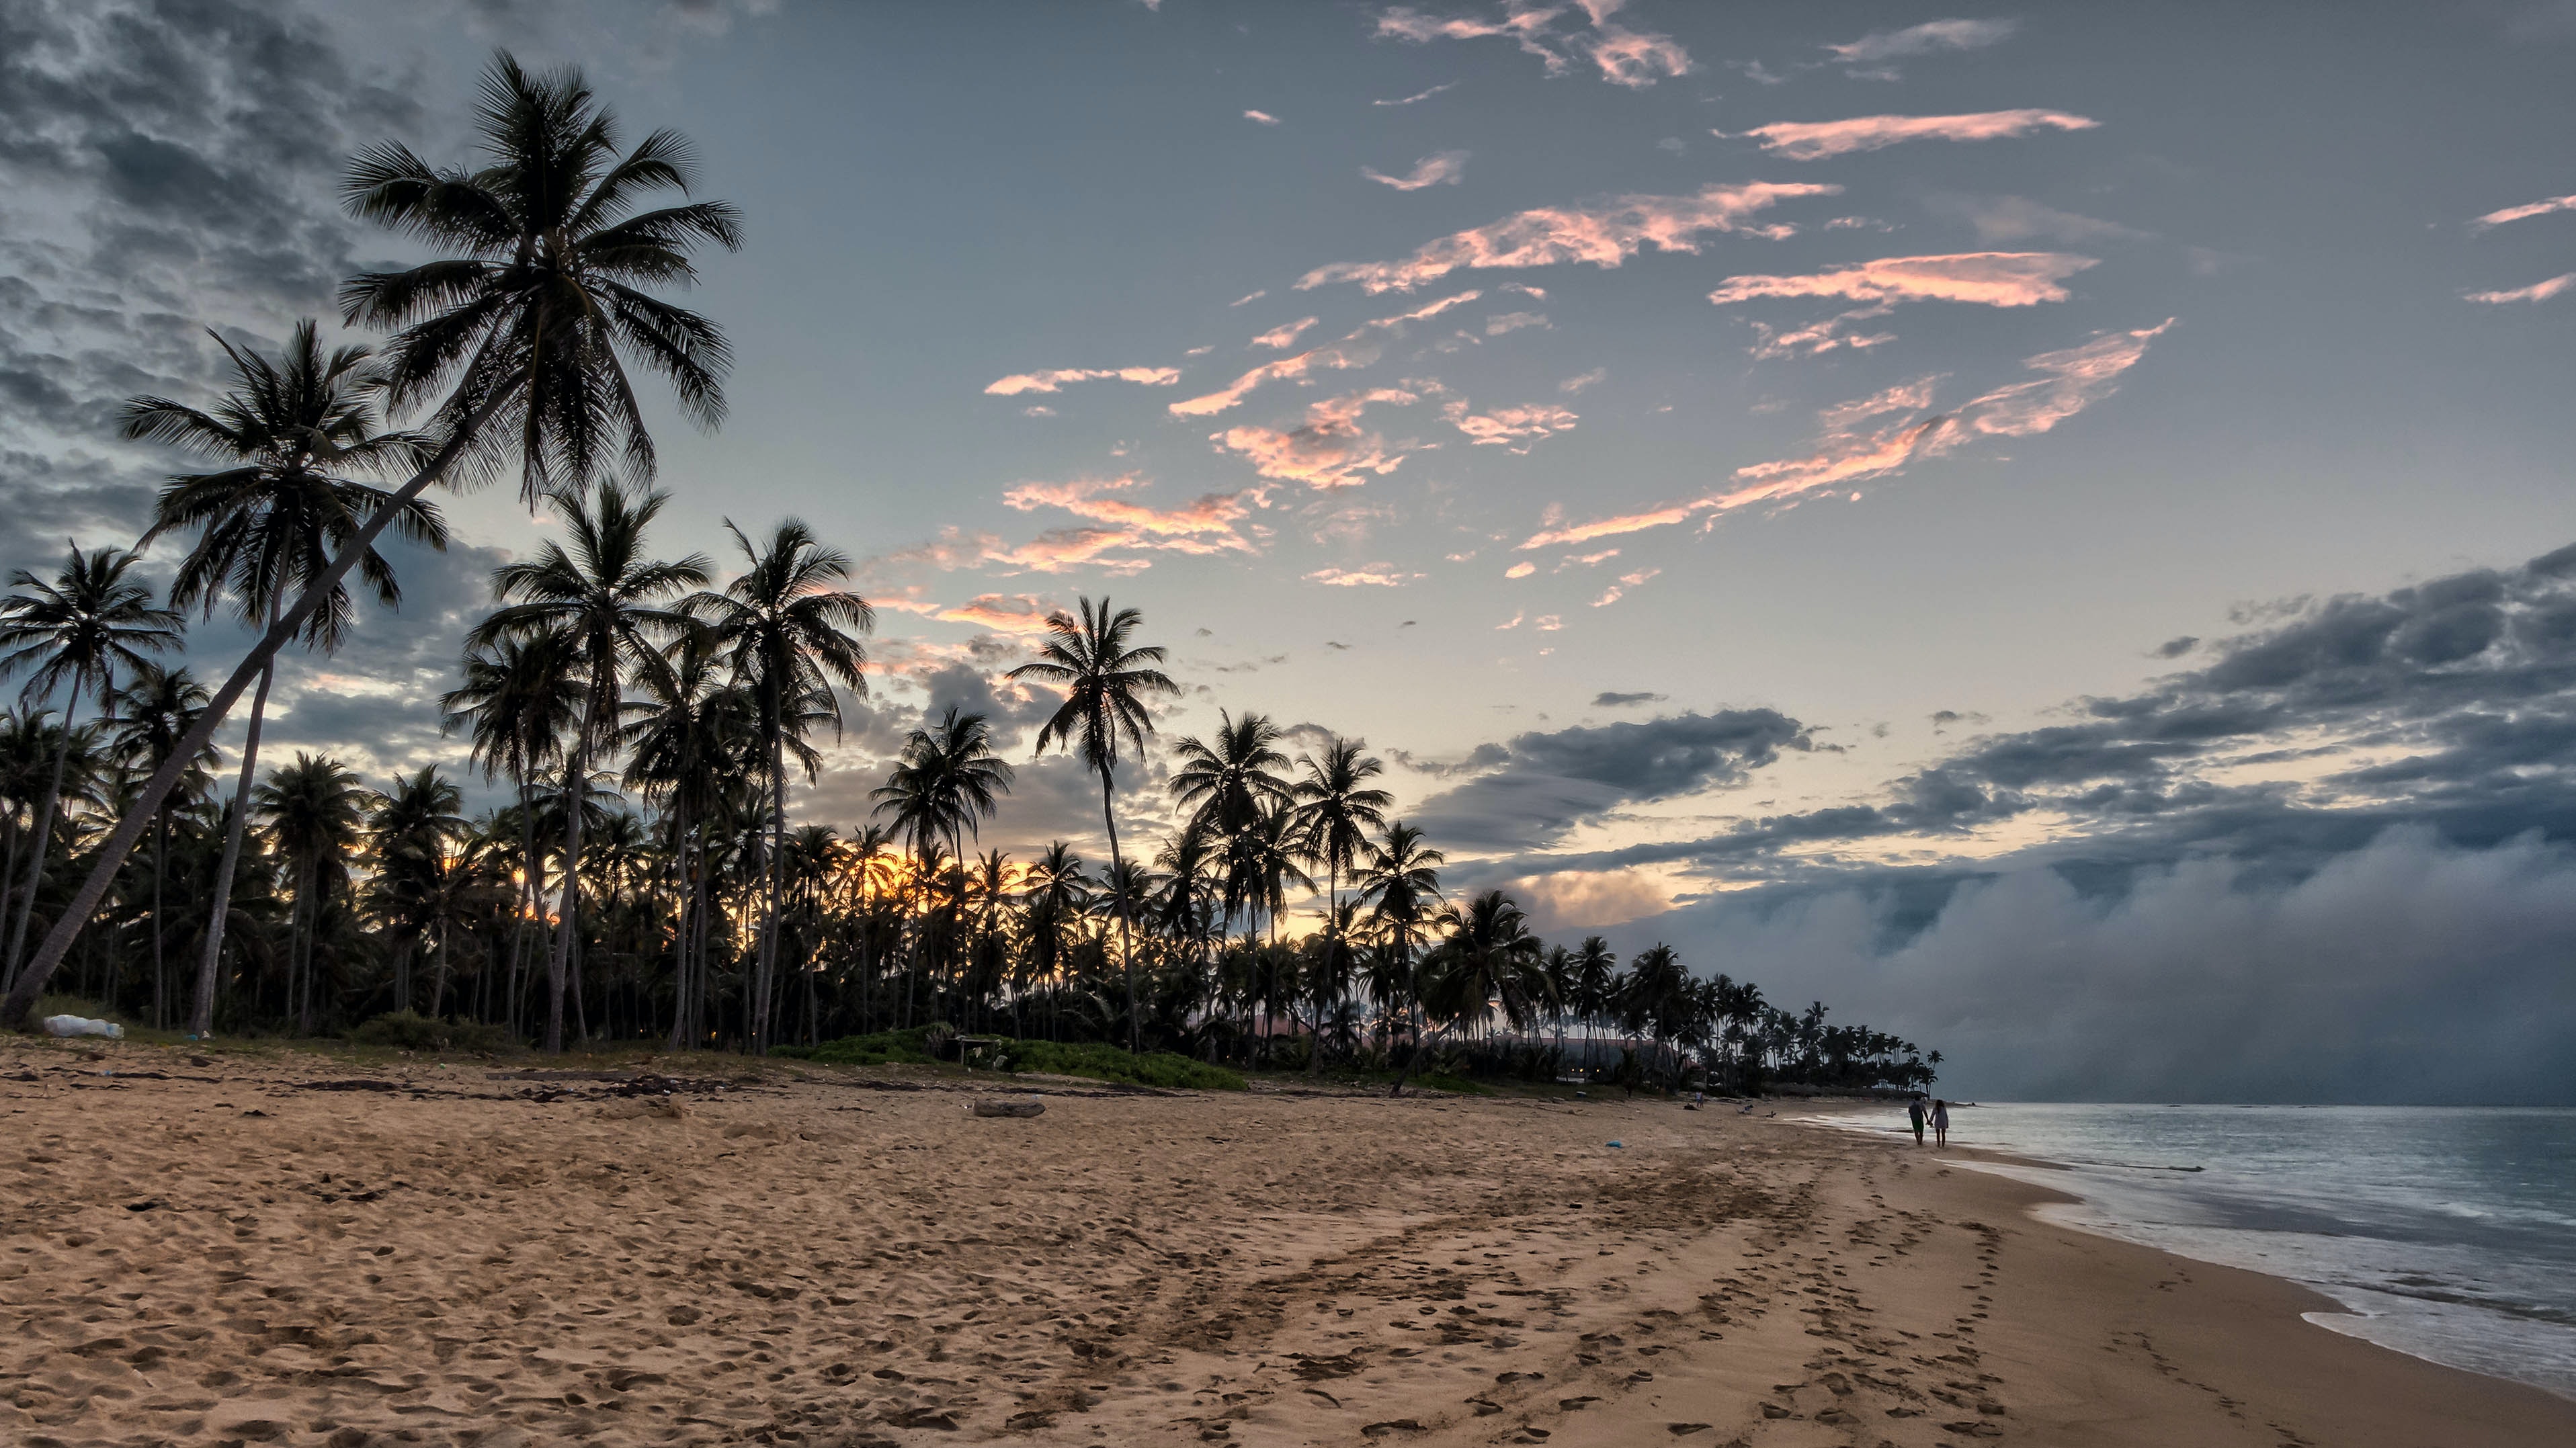
nature, beach, sea, cloud, water, sky, plant, natural environment, tree, afterglow, natural landscape, dusk, sunlight, arecales, sunset, sunrise, horizon, woody plant, landscape, morning, terrestrial plant, cumulus, palm tree, shore, calm, attalea speciosa, wind wave, caribbean, evening, dawn, tropics, wilderness, coast, meteorological phenomenon, ocean, soil, wave, lake, stock photography, vacation, sand, bay, wind, sound, wildlife, elaeis, tourism, singing sand, borassus flabellifer, reflection, sun, rock